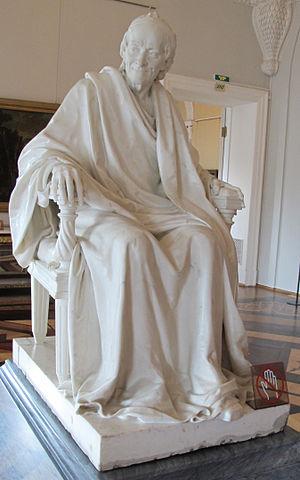
La Cinq francs Voltaire est une pièce de monnaie commémorative de cinq francs français émise en 1994 à l'occasion du tricentenaire de la naissance de Voltaire.